Villas of Genoa

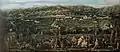
"Garden Party in Albaro", by Alessandro Magnasco

Alessandro Magnasco's art has left us a snapshot of the life and environment in which the wealthy society spent its vacations in the first half of the 18th century. In the painting "Garden Party in Albaro" (1735), preserved in Palazzo Bianco, one can see small groups of people in a garden (identified as that of Villa Saluzzo Bombrini in Albaro), talking, dancing and playing cards, against the backdrop of the Bisagno plain, in the area of San Fruttuoso, which was still cultivated with vegetable gardens. This villa in Albaro, known to the Genoese as Villa Paradiso, was the residence of Fabrizio de André as a young man. Many of his early ballads were written and first sung in a small room on the ground floor that the singer had chosen as his "den".